The Public Life of Henry the Ninth

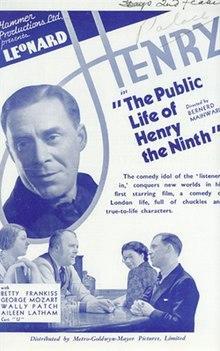

The Public Life of Henry the Ninth is a 1935 British comedy film directed by Bernard Mainwaring and starring Leonard Henry, Betty Frankiss, and George Mozart. This film was the first film made by Hammer Productions, and was Henry's film debut. It is set largely in the bar of the Henry VIII public house, with the title alluding to the 1933 Oscar-winning film "The Private Life of Henry VIII".